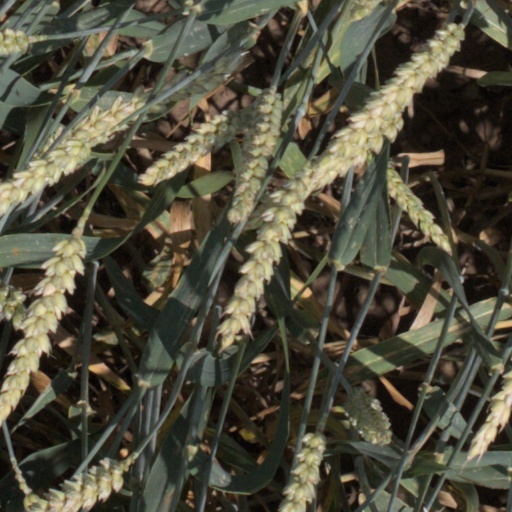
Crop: wheat